L118 light gun

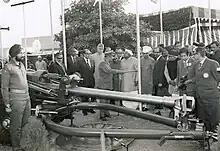
Indian light field gun on display

During the 1970s, a third variant with the L21 ordnance, was developed and prototypes produced. This was for Switzerland and used Swiss pattern 105 mm ammunition. It did not enter service.